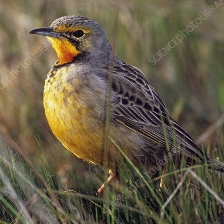
Species: CAPE LONGCLAW
Scientific name: MACRONYX CAPENSIS